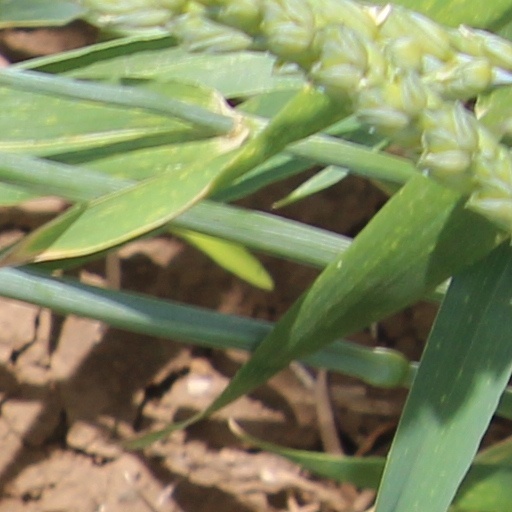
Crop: wheat